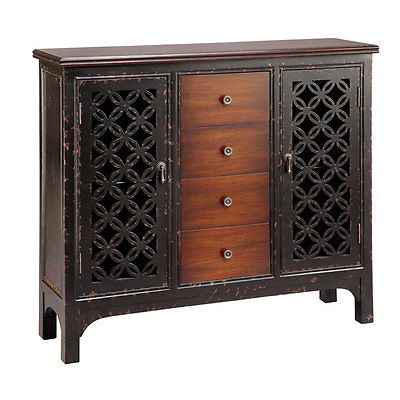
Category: cabinet